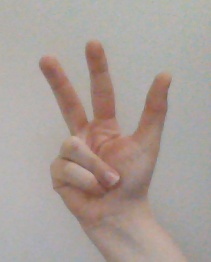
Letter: al